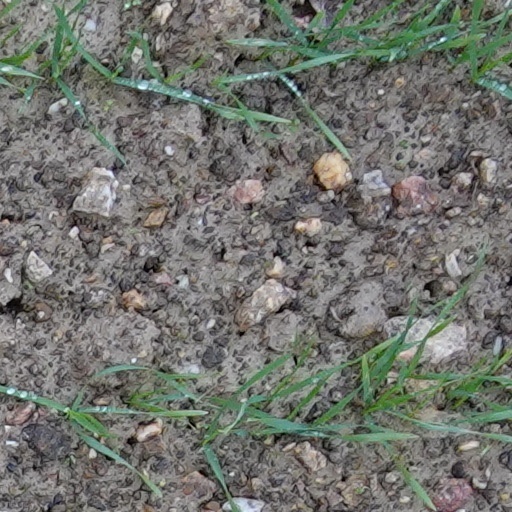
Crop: wheat